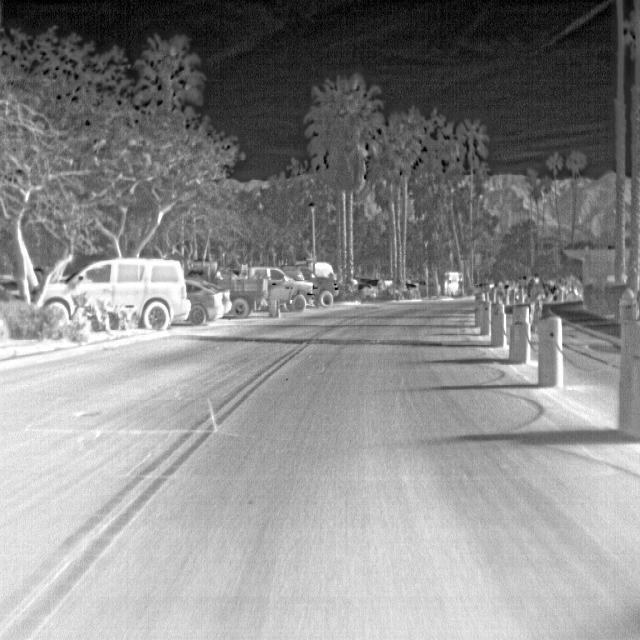
Detected objects:
label: person